Spherical sector

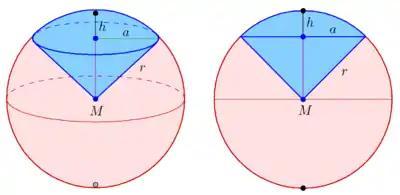
A spherical sector (blue)

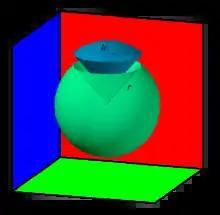
A spherical sector

In geometry, a spherical sector, also known as a spherical cone, is a portion of a sphere or of a ball defined by a conical boundary with apex at the center of the sphere. It can be described as the union of a spherical cap and the cone formed by the center of the sphere and the base of the cap. It is the three-dimensional analogue of the sector of a circle.